Clickies

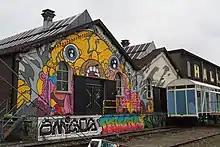
Clickburg was held in the Tilburg Hall of Fame

The Clickburg Webcomic Awards were first awarded on May 1, 2005, at Clickburg, the world's first webcomic exhibition. The Clickburg foundation was set up by René van Densen, in collaboration with Jeroen Mirck, and Stephan Fellinger. The event was held at the Tilburg Hall of Fame and featured musical performances, workshops, and lectures. Around 43 webcartoonists were able to present their webcomics on large screens and through video projectors, and Clickburg featured a lecture by Evert Geradts. None of the three Clickies winners were present in Tilburg during Clickburg, so the organization delivered the trophies by car.